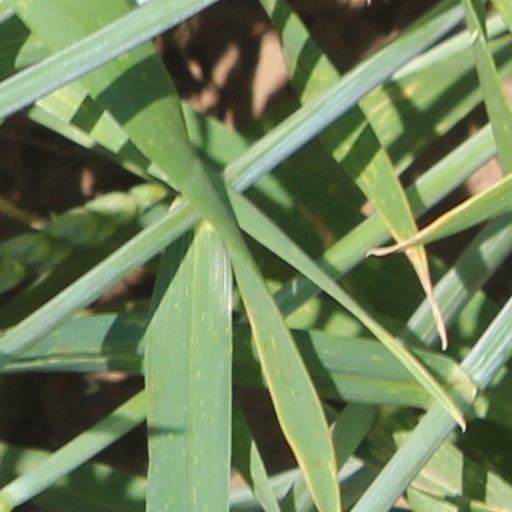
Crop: wheat